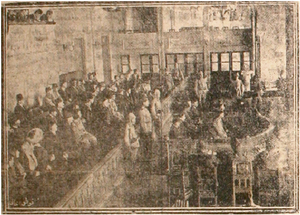
Le génocide arménien, ou plus précisément le génocide des Arméniens, est un génocide perpétré d'avril 1915 à juillet 1916, voire 1923, au cours duquel les deux tiers des Arméniens qui vivent alors sur le territoire actuel de la Turquie périssent du fait de déportations, famines et massacres de grande ampleur. Il est planifié et exécuté par le parti au pouvoir à l'époque, le Comité Union et Progrès, plus connu sous le nom de « Jeunes-Turcs », composé en particulier du triumvirat d'officiers Talaat Pacha, Enver Pacha et Djemal Pacha, qui dirige l'Empire ottoman alors engagé dans la Première Guerre mondiale aux côtés des Empires centraux. Il coûte la vie à environ un million deux cent mille Arméniens d'Anatolie et d'Arménie occidentale.
Les cours martiales ottomanes de 1919-1920 sont des cours martiales qui se tiennent après l'armistice de Moudros dans l'Empire ottoman en 1919 et 1920, au cours desquelles des dirigeants du Comité Union et Progrès ainsi qu'un certain nombre de fonctionnaires sont jugés sur différents chefs d'accusations, dont le massacre d'Arméniens au cours du génocide arménien ainsi que celui de Grecs au cours de la Première Guerre mondiale. Les tribunaux s'appuient notamment sur les travaux de la commission Mazhar, établie le 21 novembre 1918.
Abdülkerim Pacha ou Kerim Pacha, devenu sous la République de Turquie Abdülkerim Öpelimi, né en 1872 à Thessalonique, mort le 16 janvier 1923 à Istanbul, est un militaire de l'Armée ottomane. Pacha est un titre de fonction.